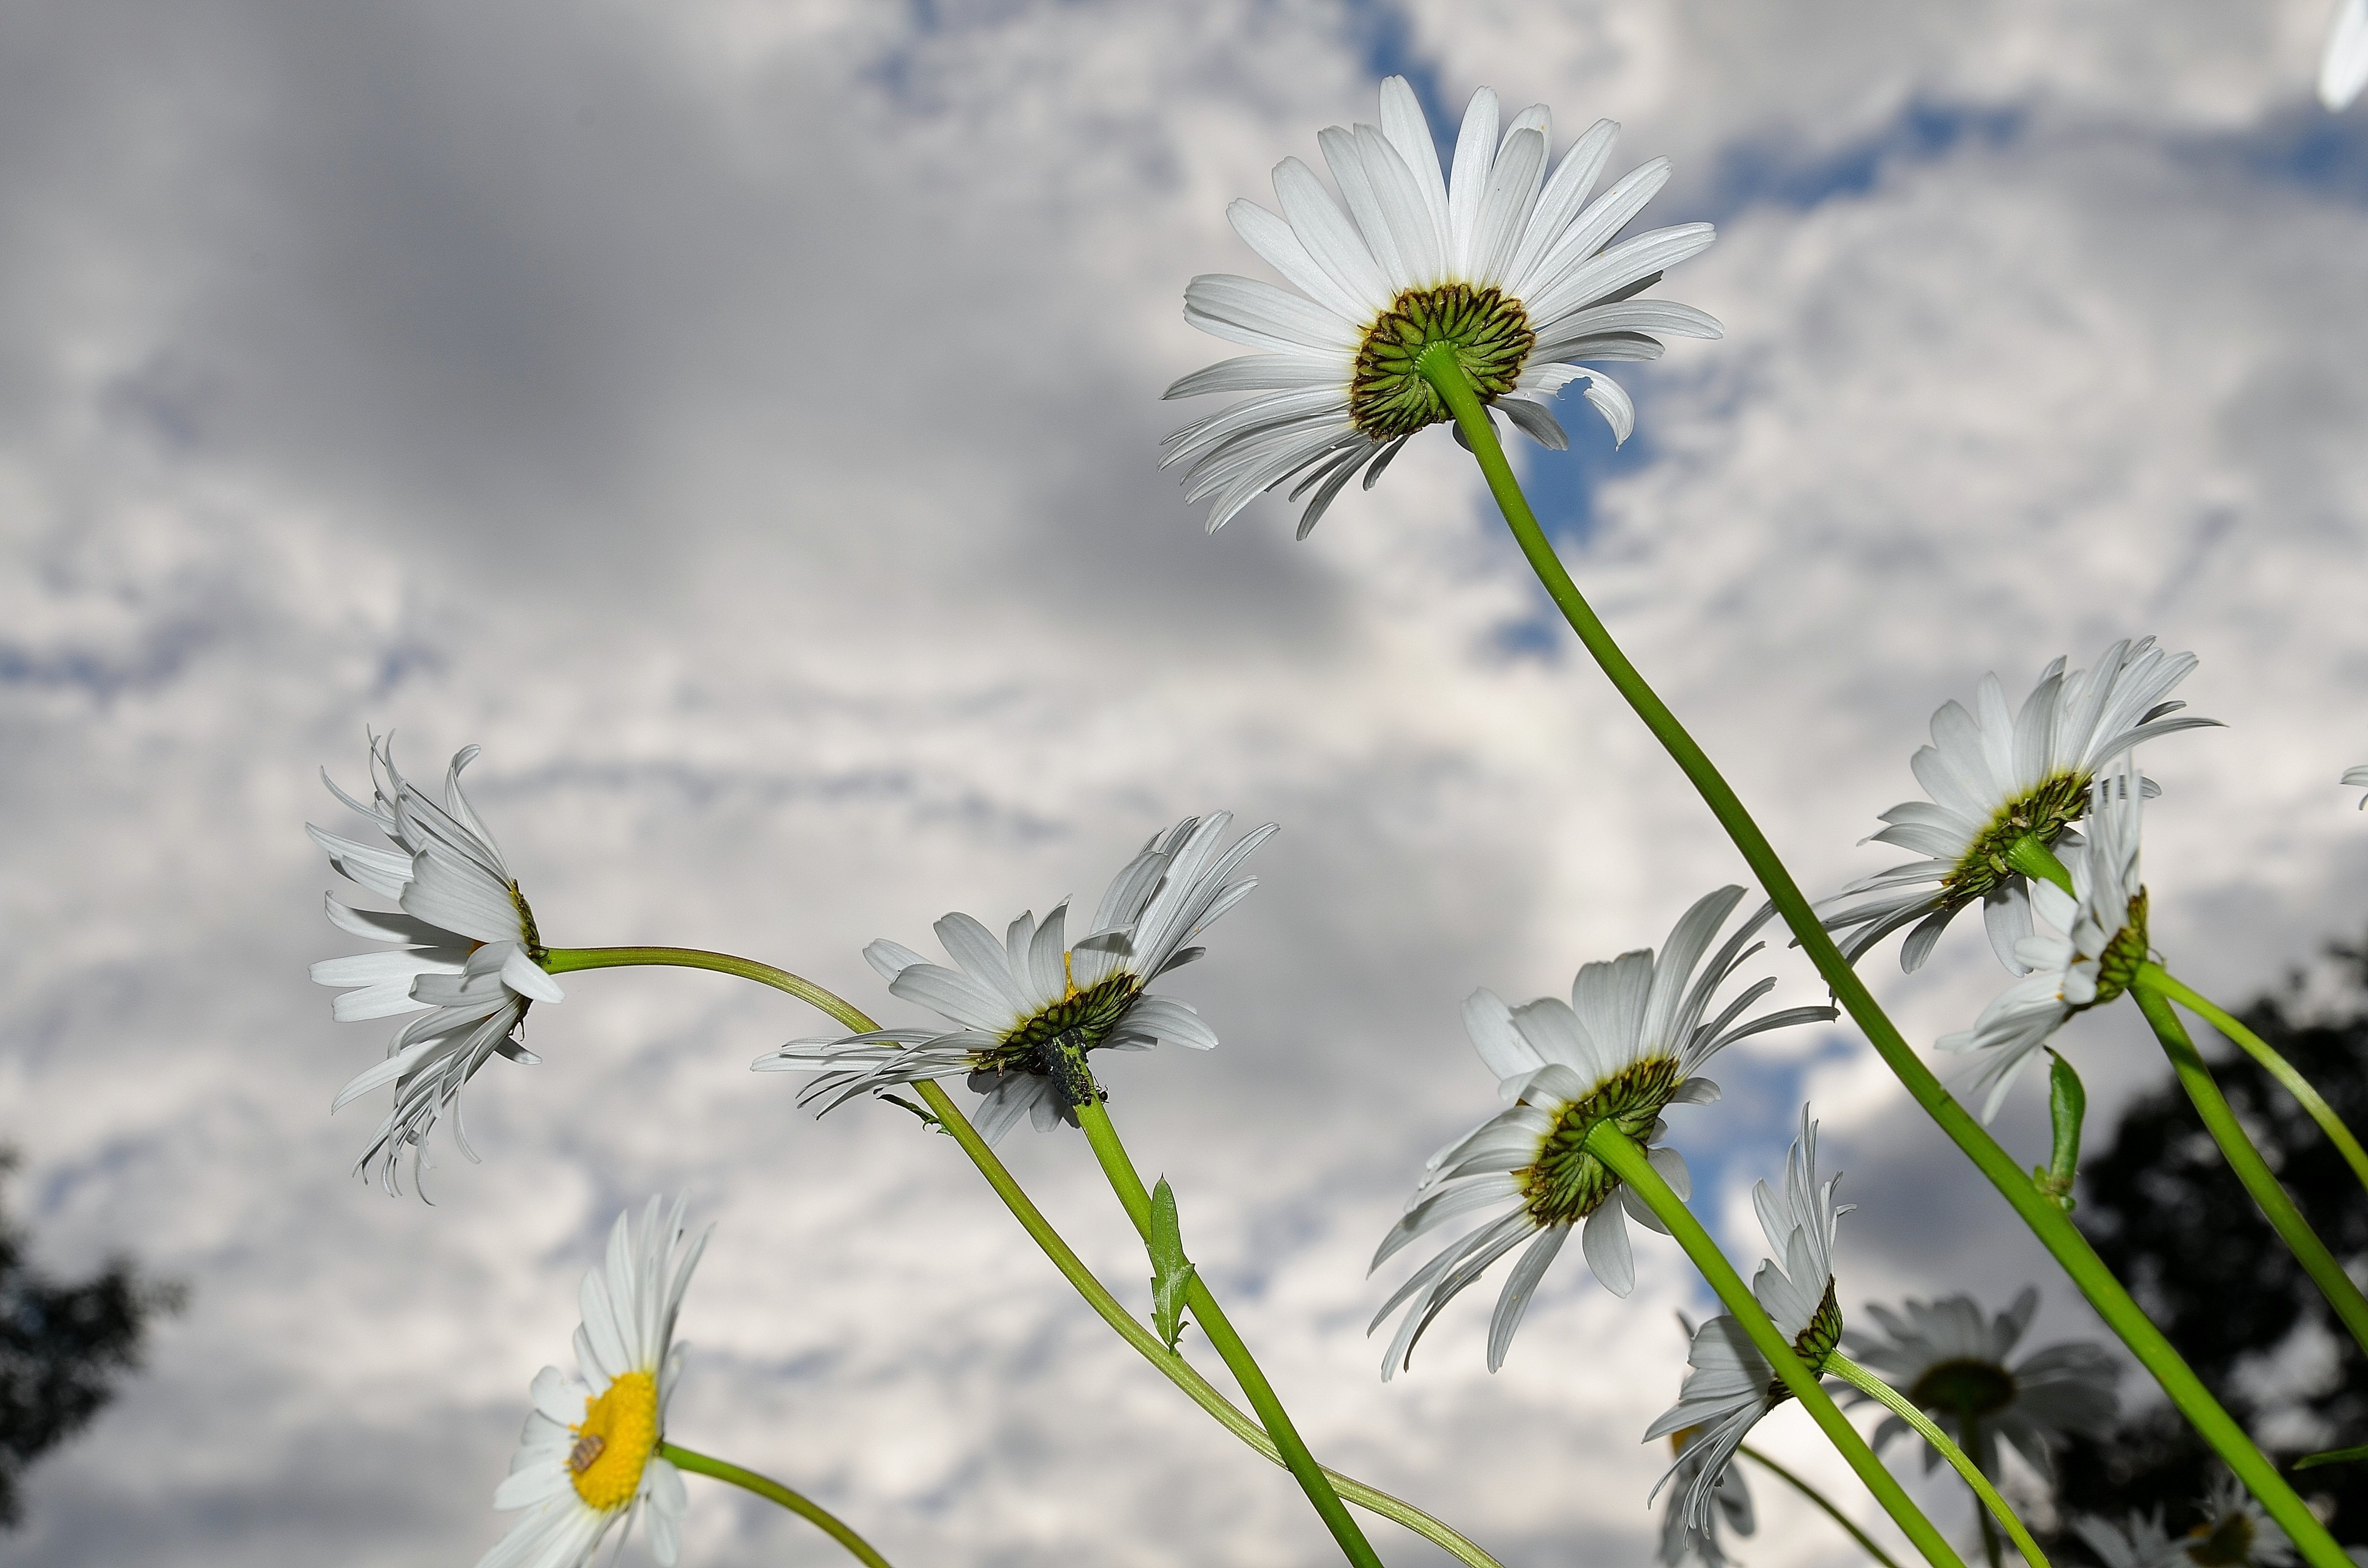
nature, grass, blossom, plant, sky, field, meadow, prairie, flower, summer, daisy, spring, green, botany, flora, wildflower, close up, daisies, blooms, macro photography, flowering plant, daisy family, plant stem, land plant